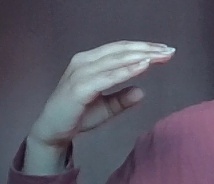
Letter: jeem